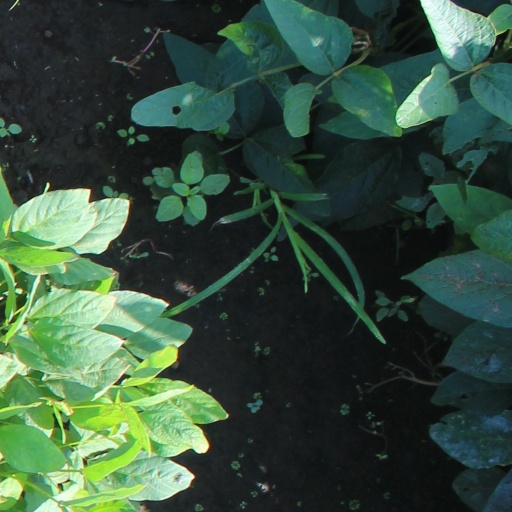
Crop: soybean